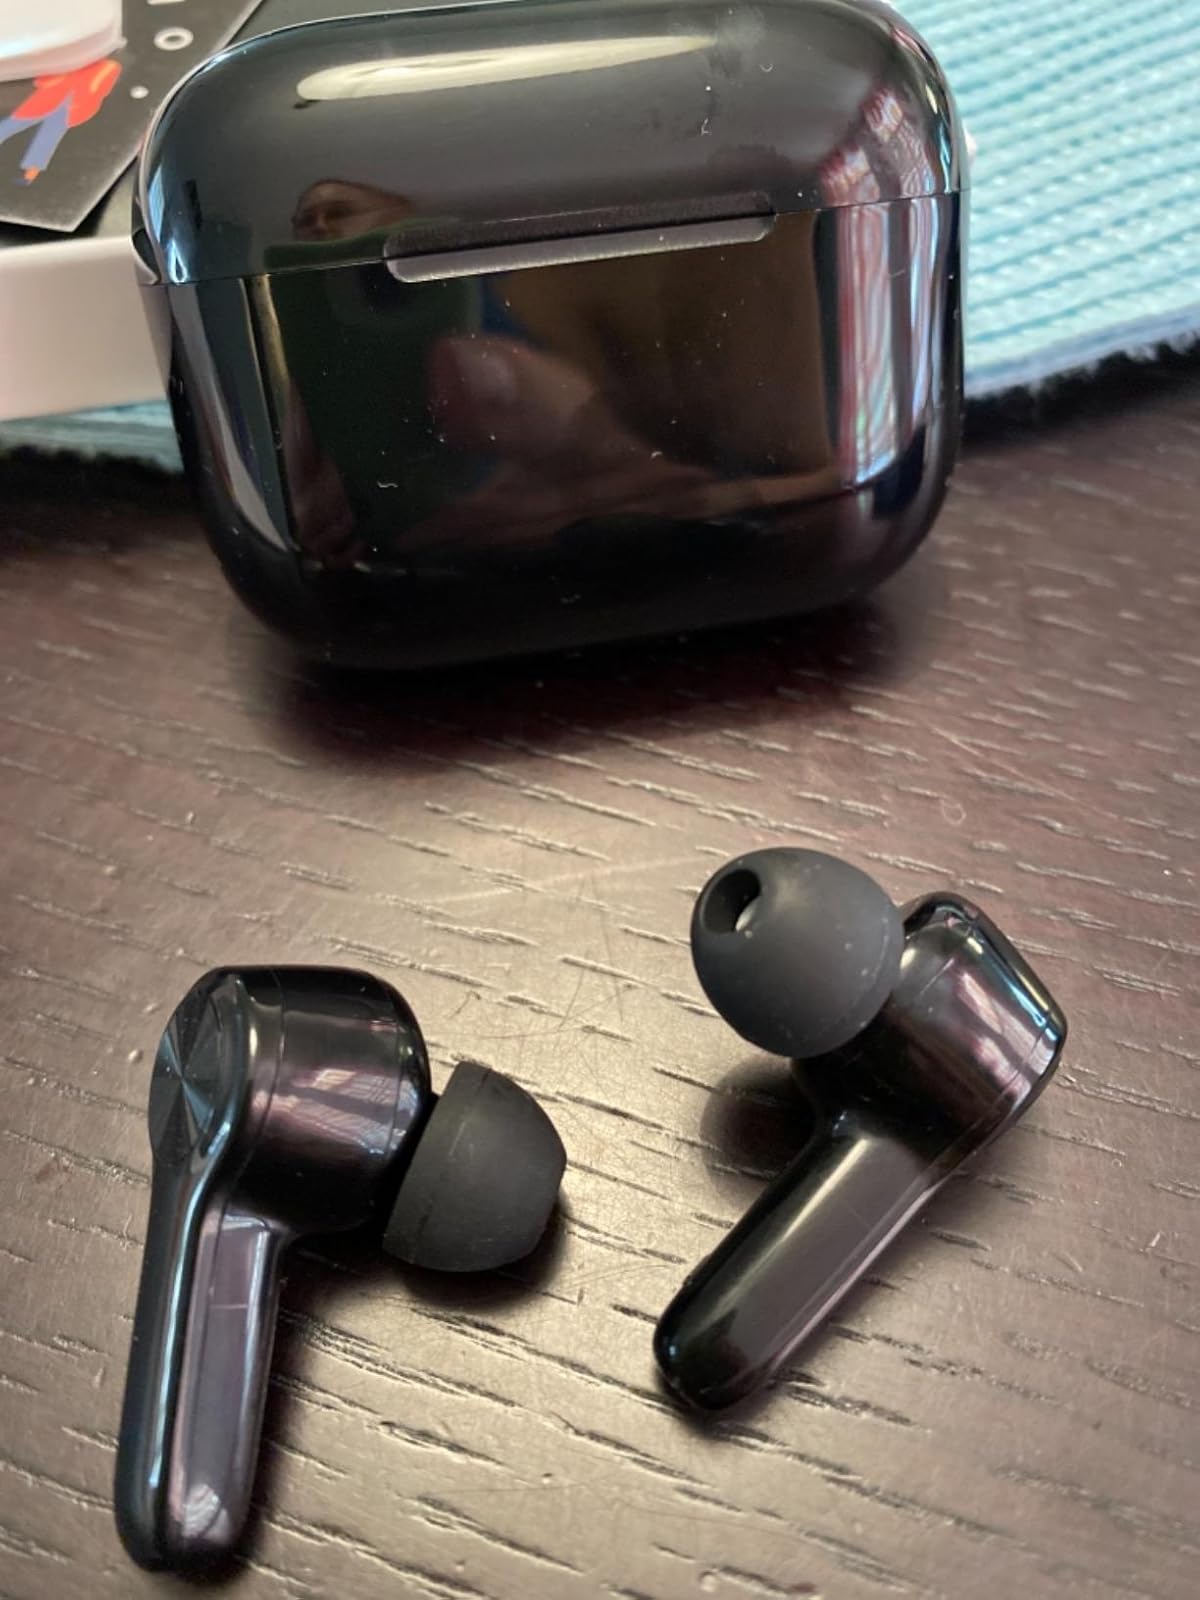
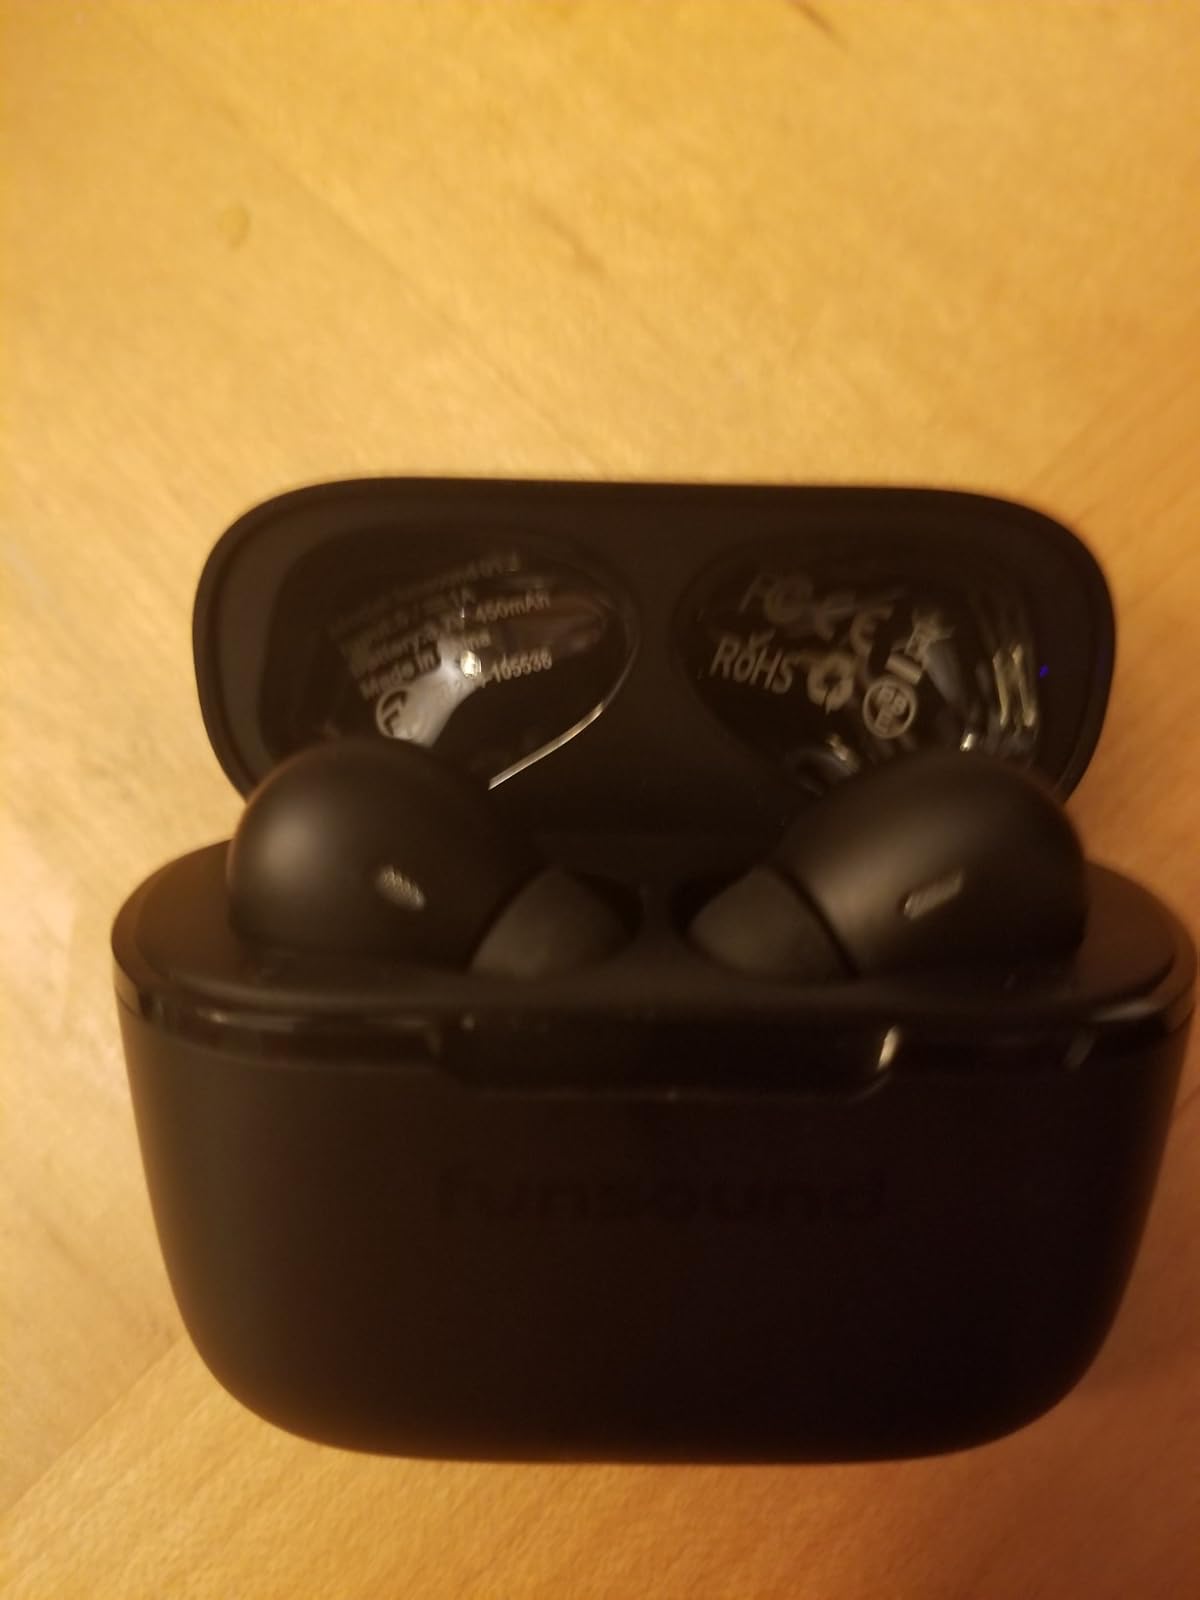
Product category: earbuds
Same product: no